Miniature UAV

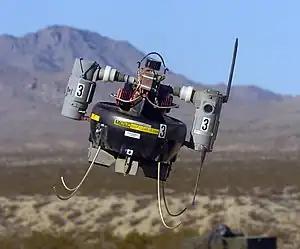
Honeywell RQ-16A T-Hawk.

Lehmann Aviation Ltd, the French manufacturer, has developed man-portable (92 cm wingspan) lightweight (1,25 kg) line of UAVs: LP960 (2007), LV580 (2009), LM450 (2010) – with a common Ground Control System. All the UAVs are designed for civil applications (civil reconnaissance, civil security, mapping, survey and monitoring, digital elevation model, photography in general etc.) and can make still aerial images and full HD or real-time videos.